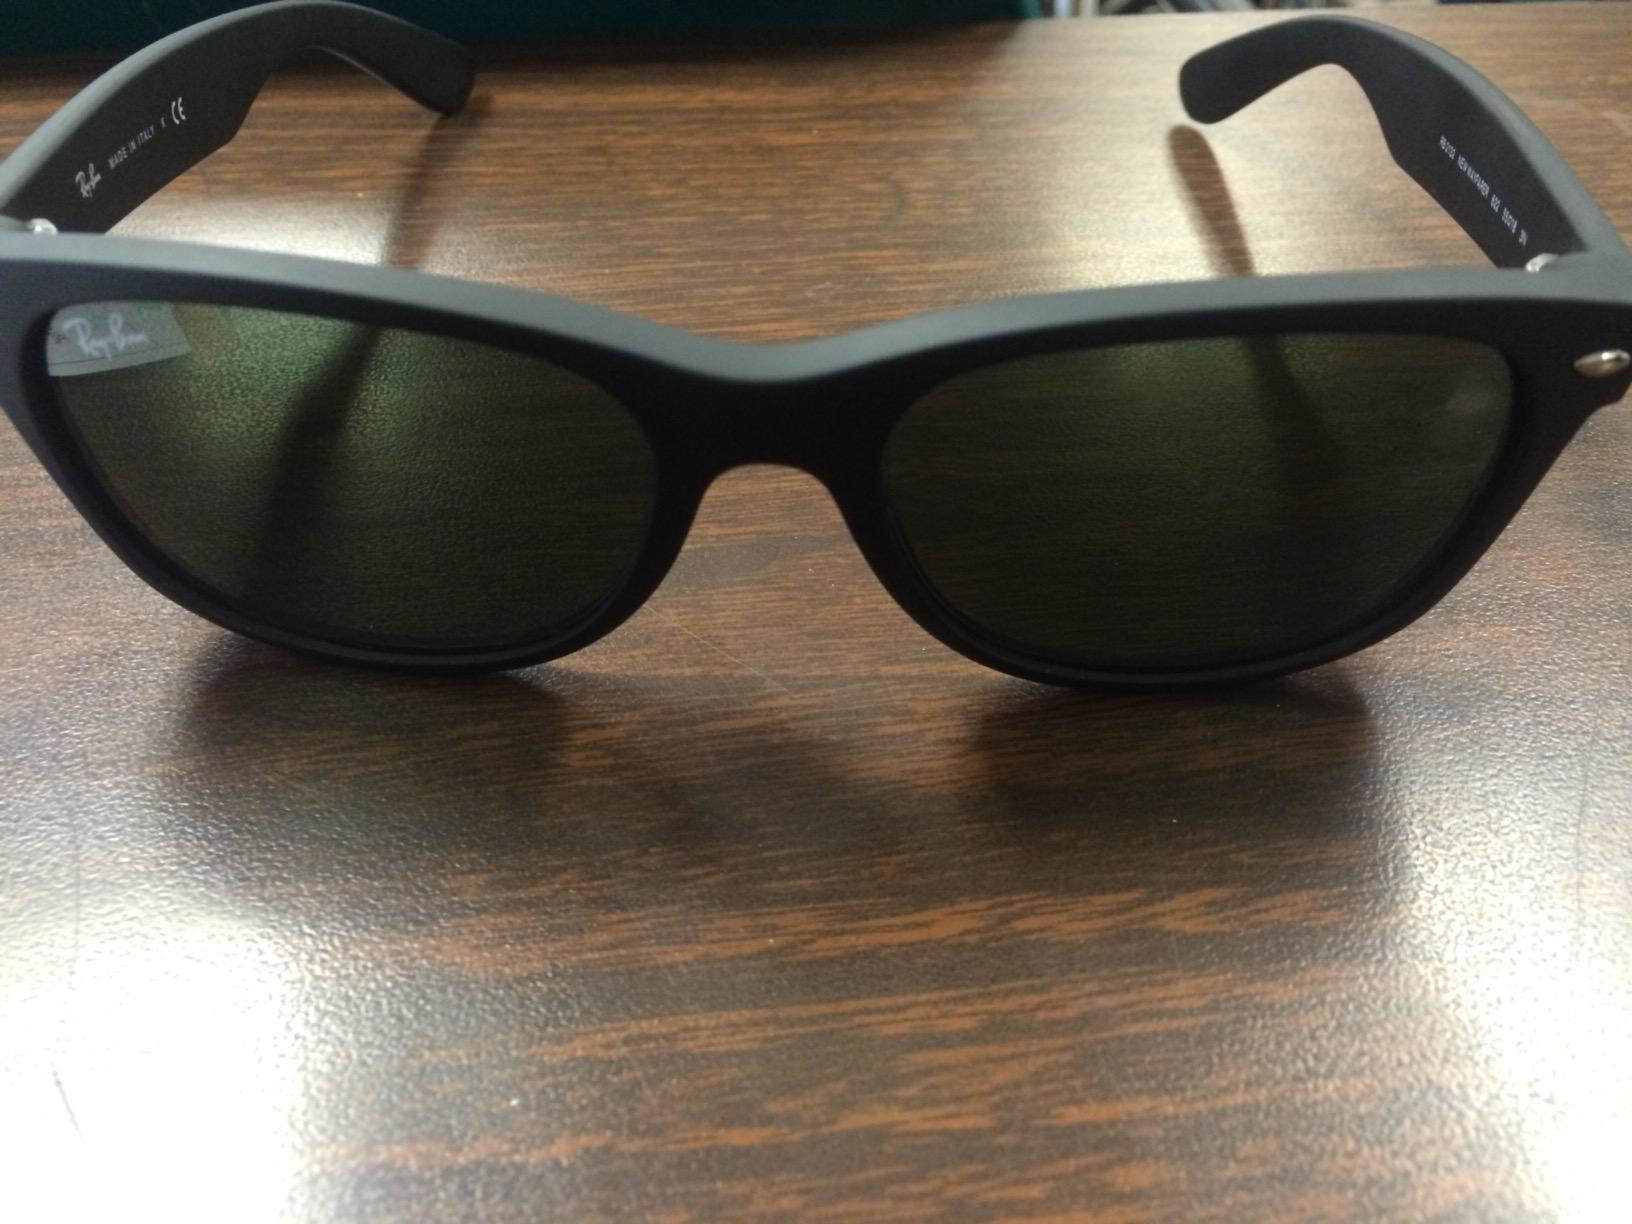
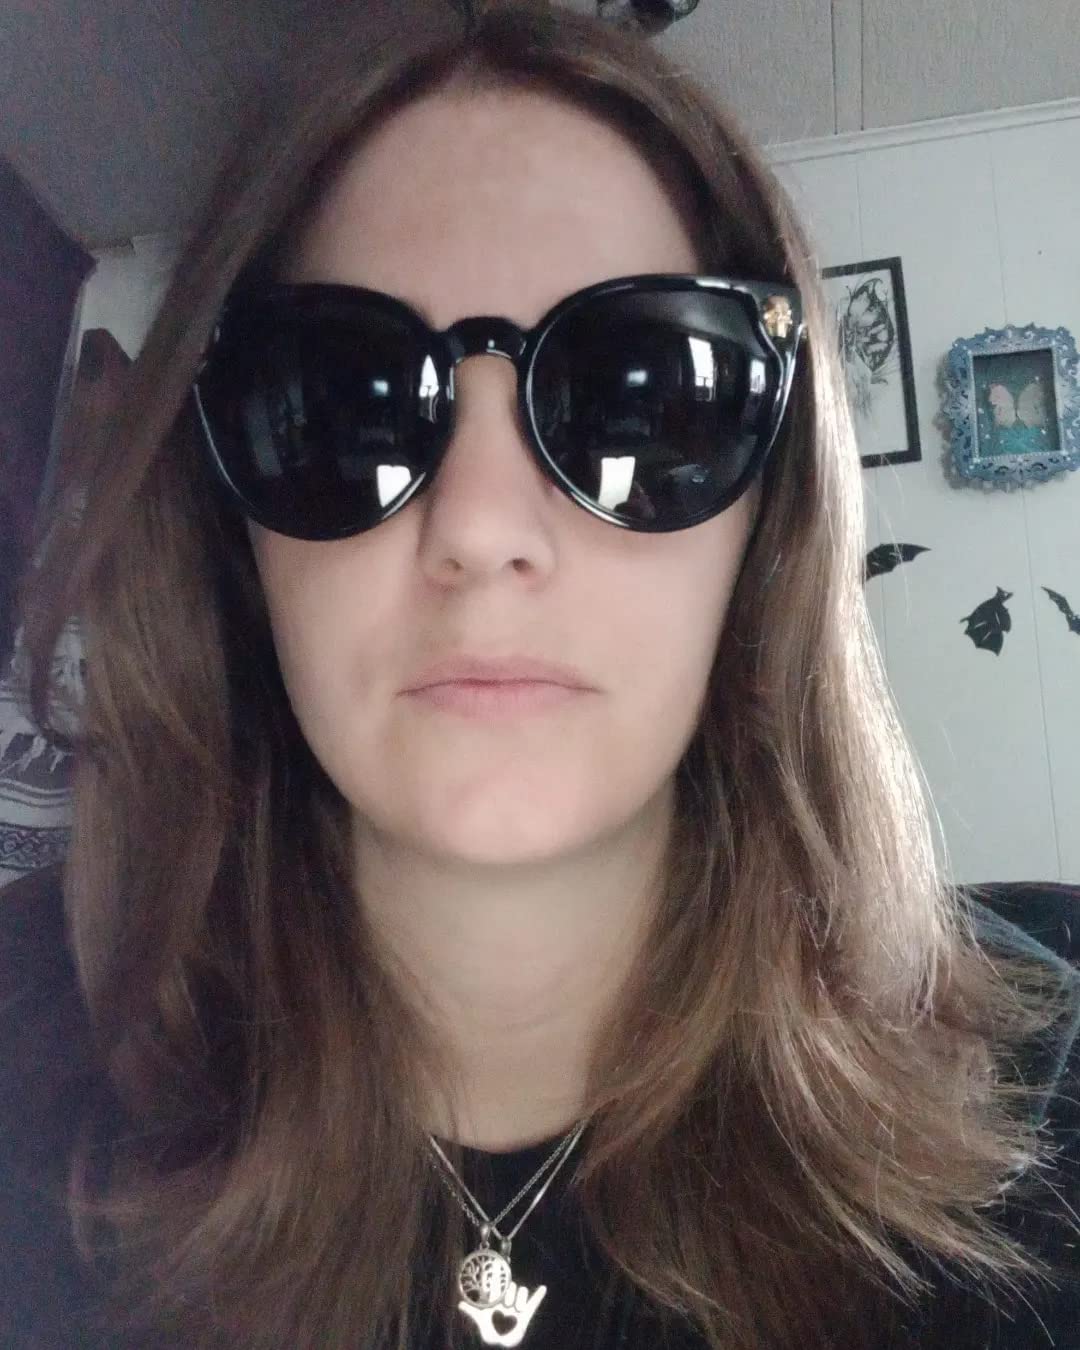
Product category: accessories_sunglasses
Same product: no